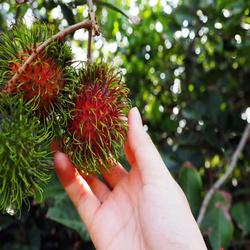
Label: Rambutan